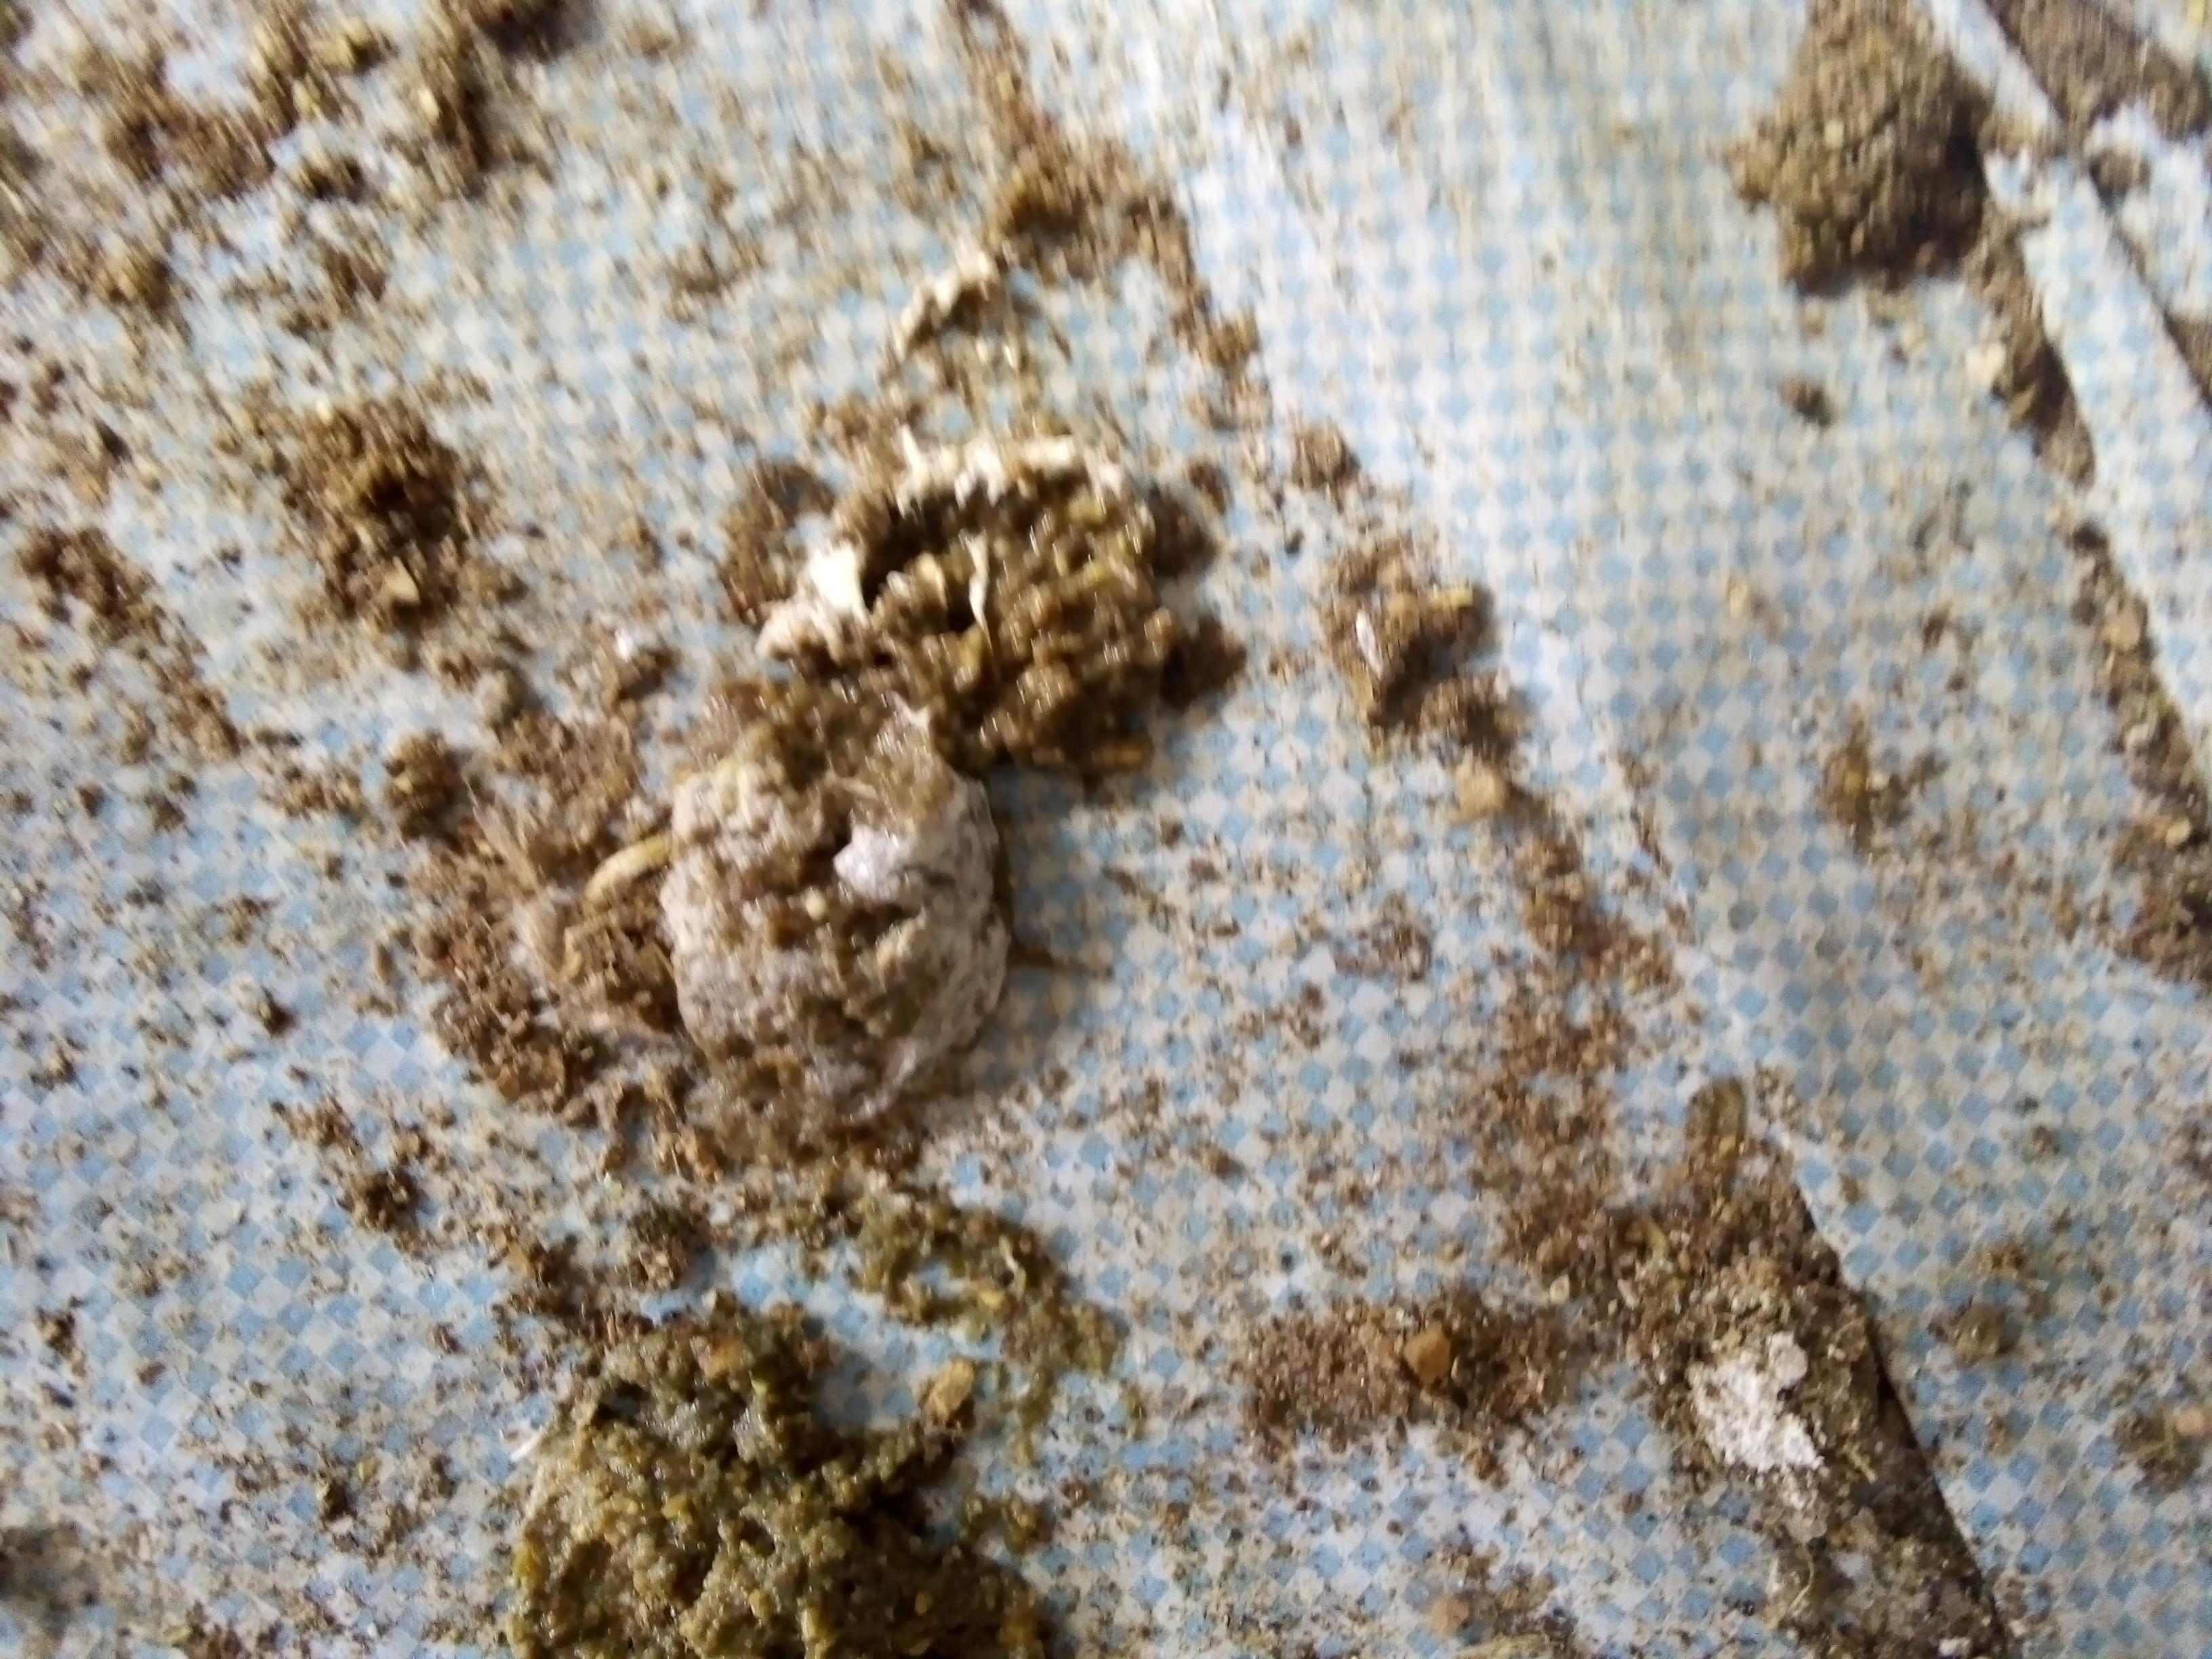
PCR-confirmed diagnosis: Salmonella